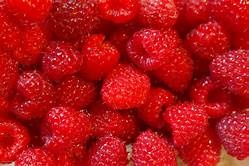
Label: raspberry